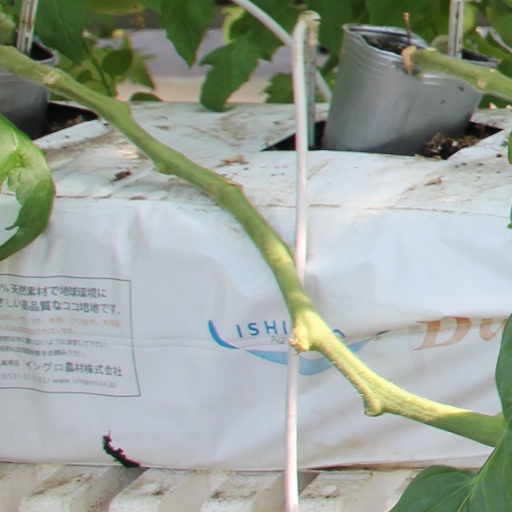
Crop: tomato